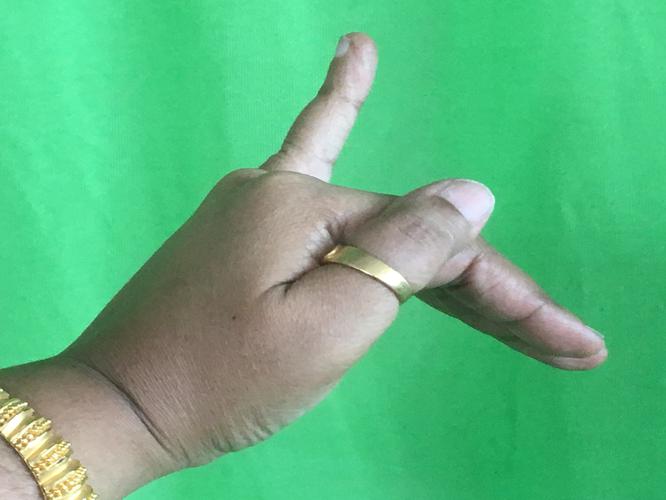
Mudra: Mrigasirsha
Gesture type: single_hand